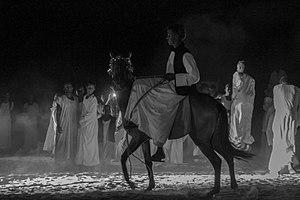
L'histoire du cheval au Soudan débute dès la plus haute Antiquité, et se poursuit à travers l'élevage de montures de type Barbe et Dongola par les tribus locales, tout particulièrement dans la région fertile du Darfour. Au XXᵉ siècle, une politique d'élevage coloniale promeut l'importation puis l'élevage de chevaux Pur-sang anglais et Arabe importés, donnant des races telles que le Tawleed, qui court toujours sur l'hippodrome de Khartoum. La population chevaline du Soudan est probablement de l'ordre des 700 000 individus en 2009. Les épidémies de peste équine et la sécheresse représentent autant d'obstacles à son expansion.